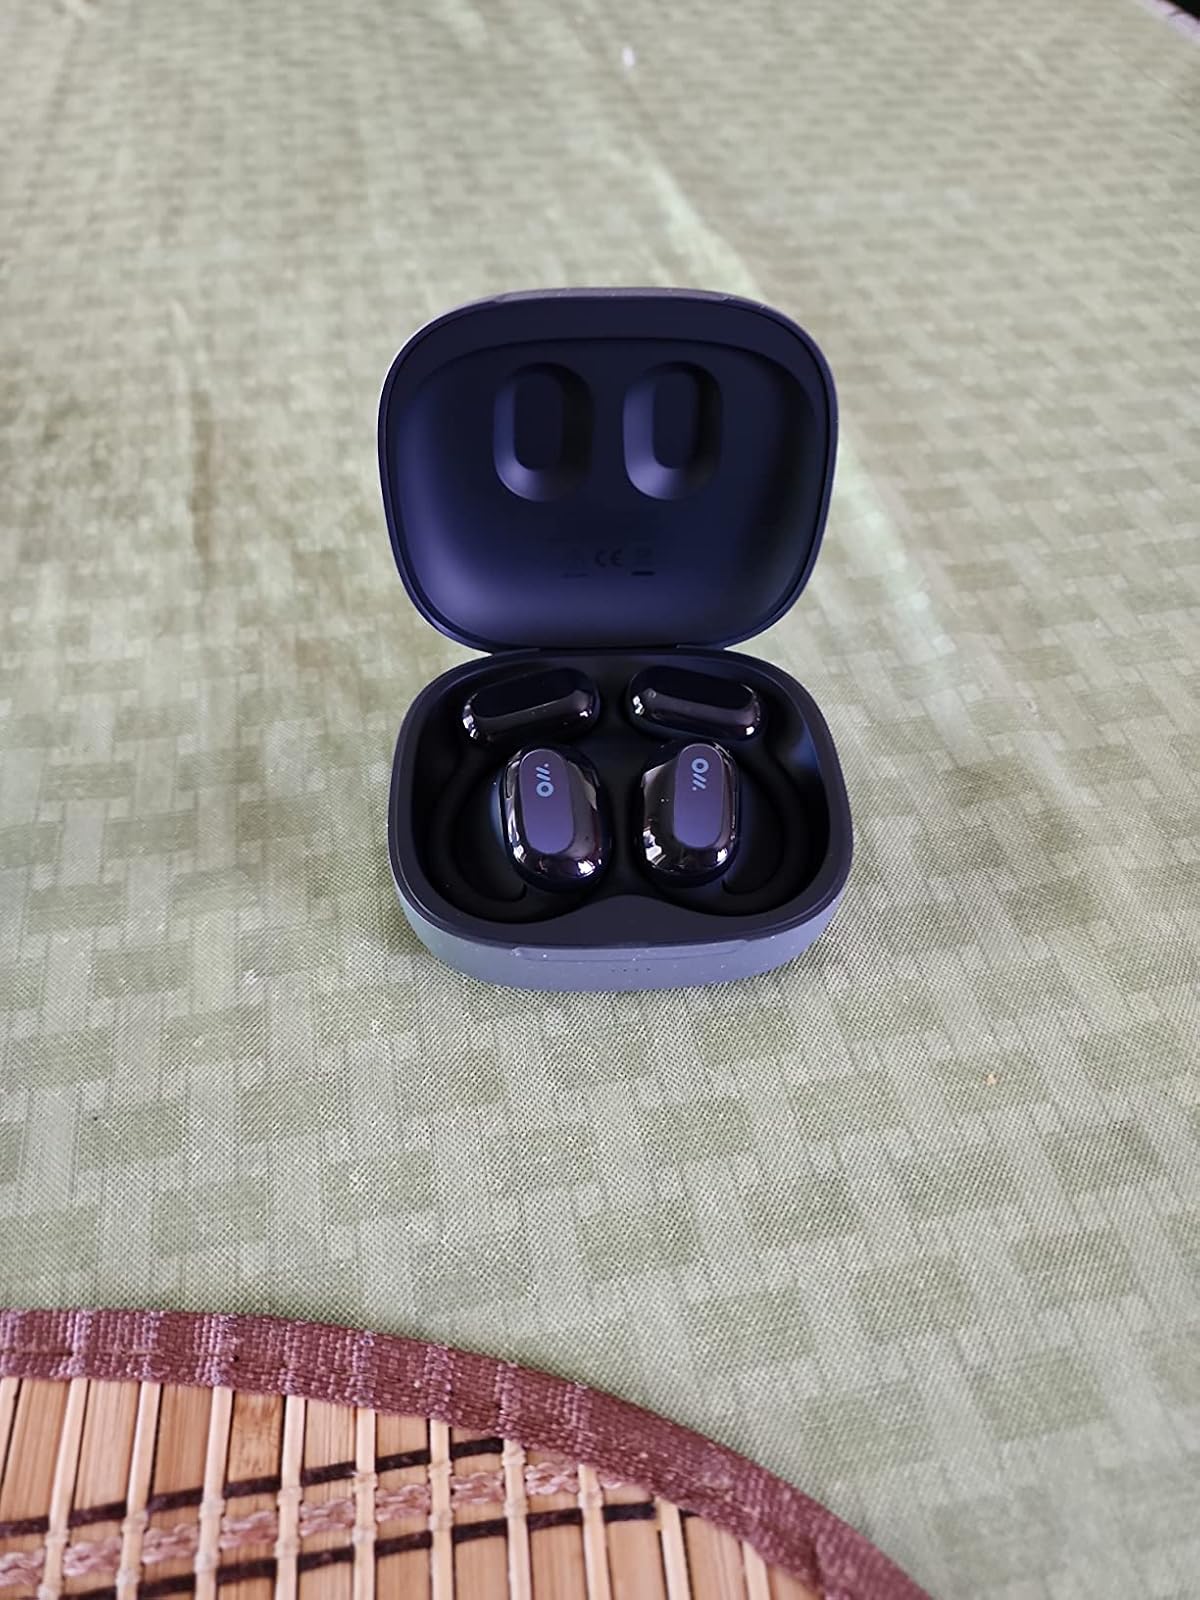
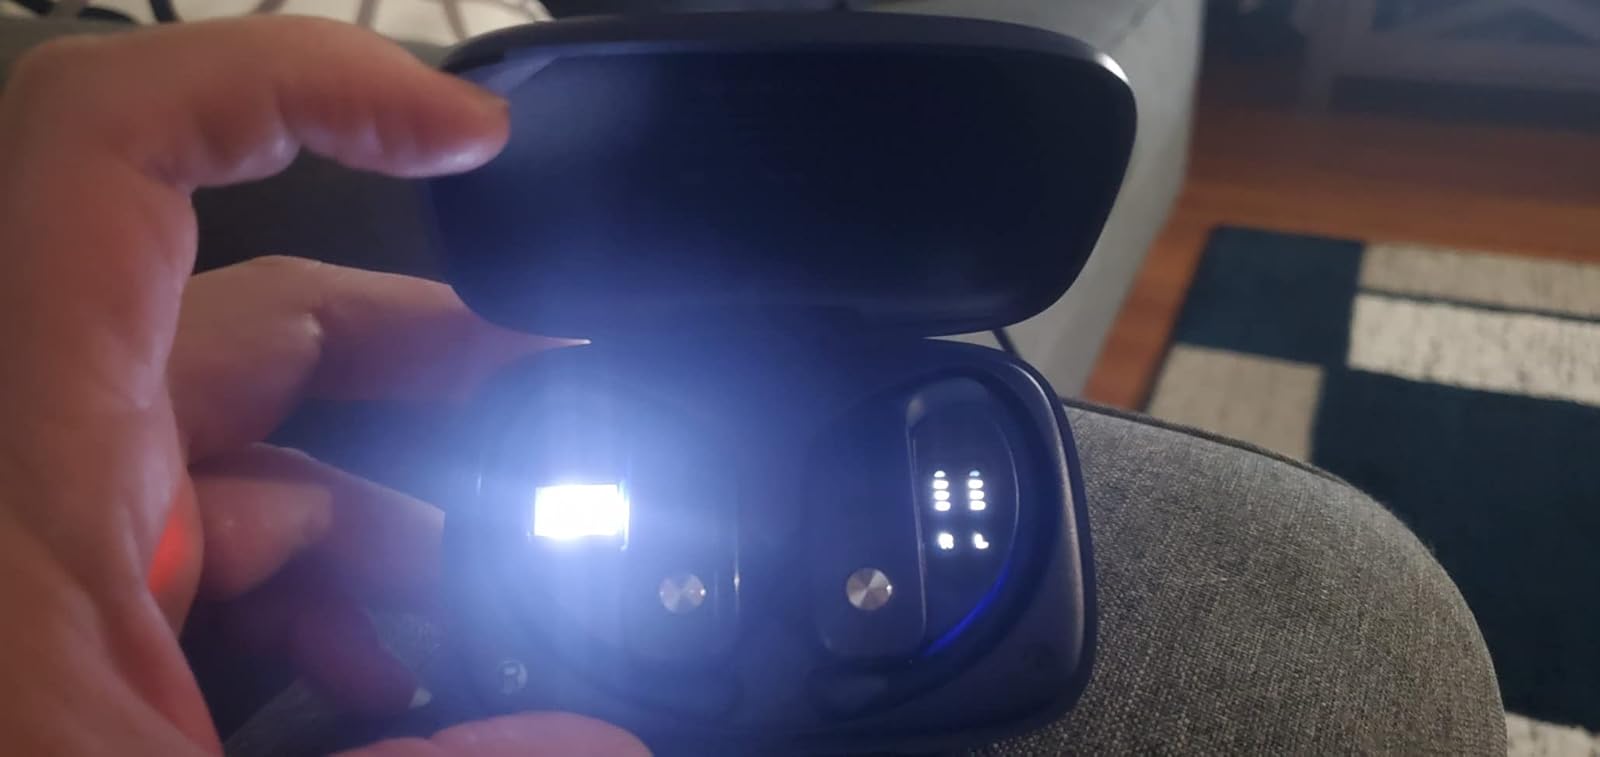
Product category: earbuds
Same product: no